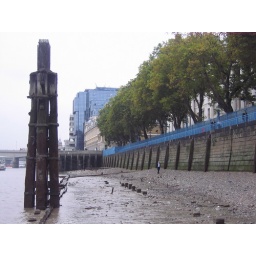
On the Thames by the old fish market at low tide